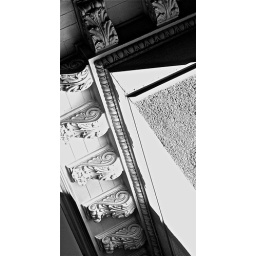
ornate carved brackets on the underside of a roof overhang on a house in San Francisco